Saint John, U.S. Virgin Islands

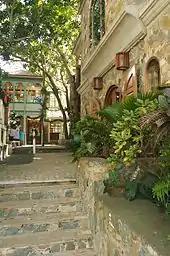
Entrance to Mongoose Junction, a popular shopping center in Cruz Bay, U.S. Virgin Islands.

Since 1917, the U.S. Virgin Islands are an organized, unincorporated territory of the United States. Its residents are U.S. citizens, but they cannot vote in presidential elections.